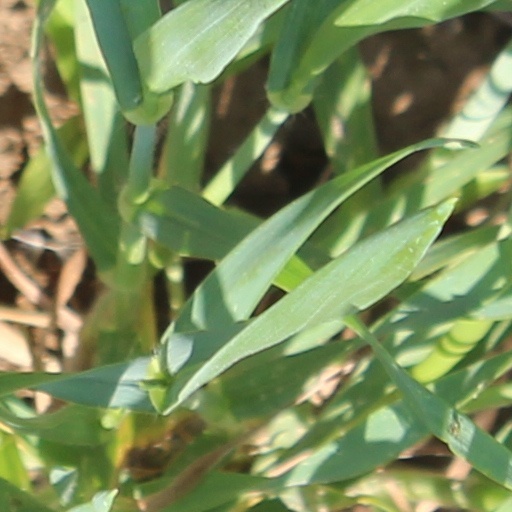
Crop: wheat